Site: brandenburg
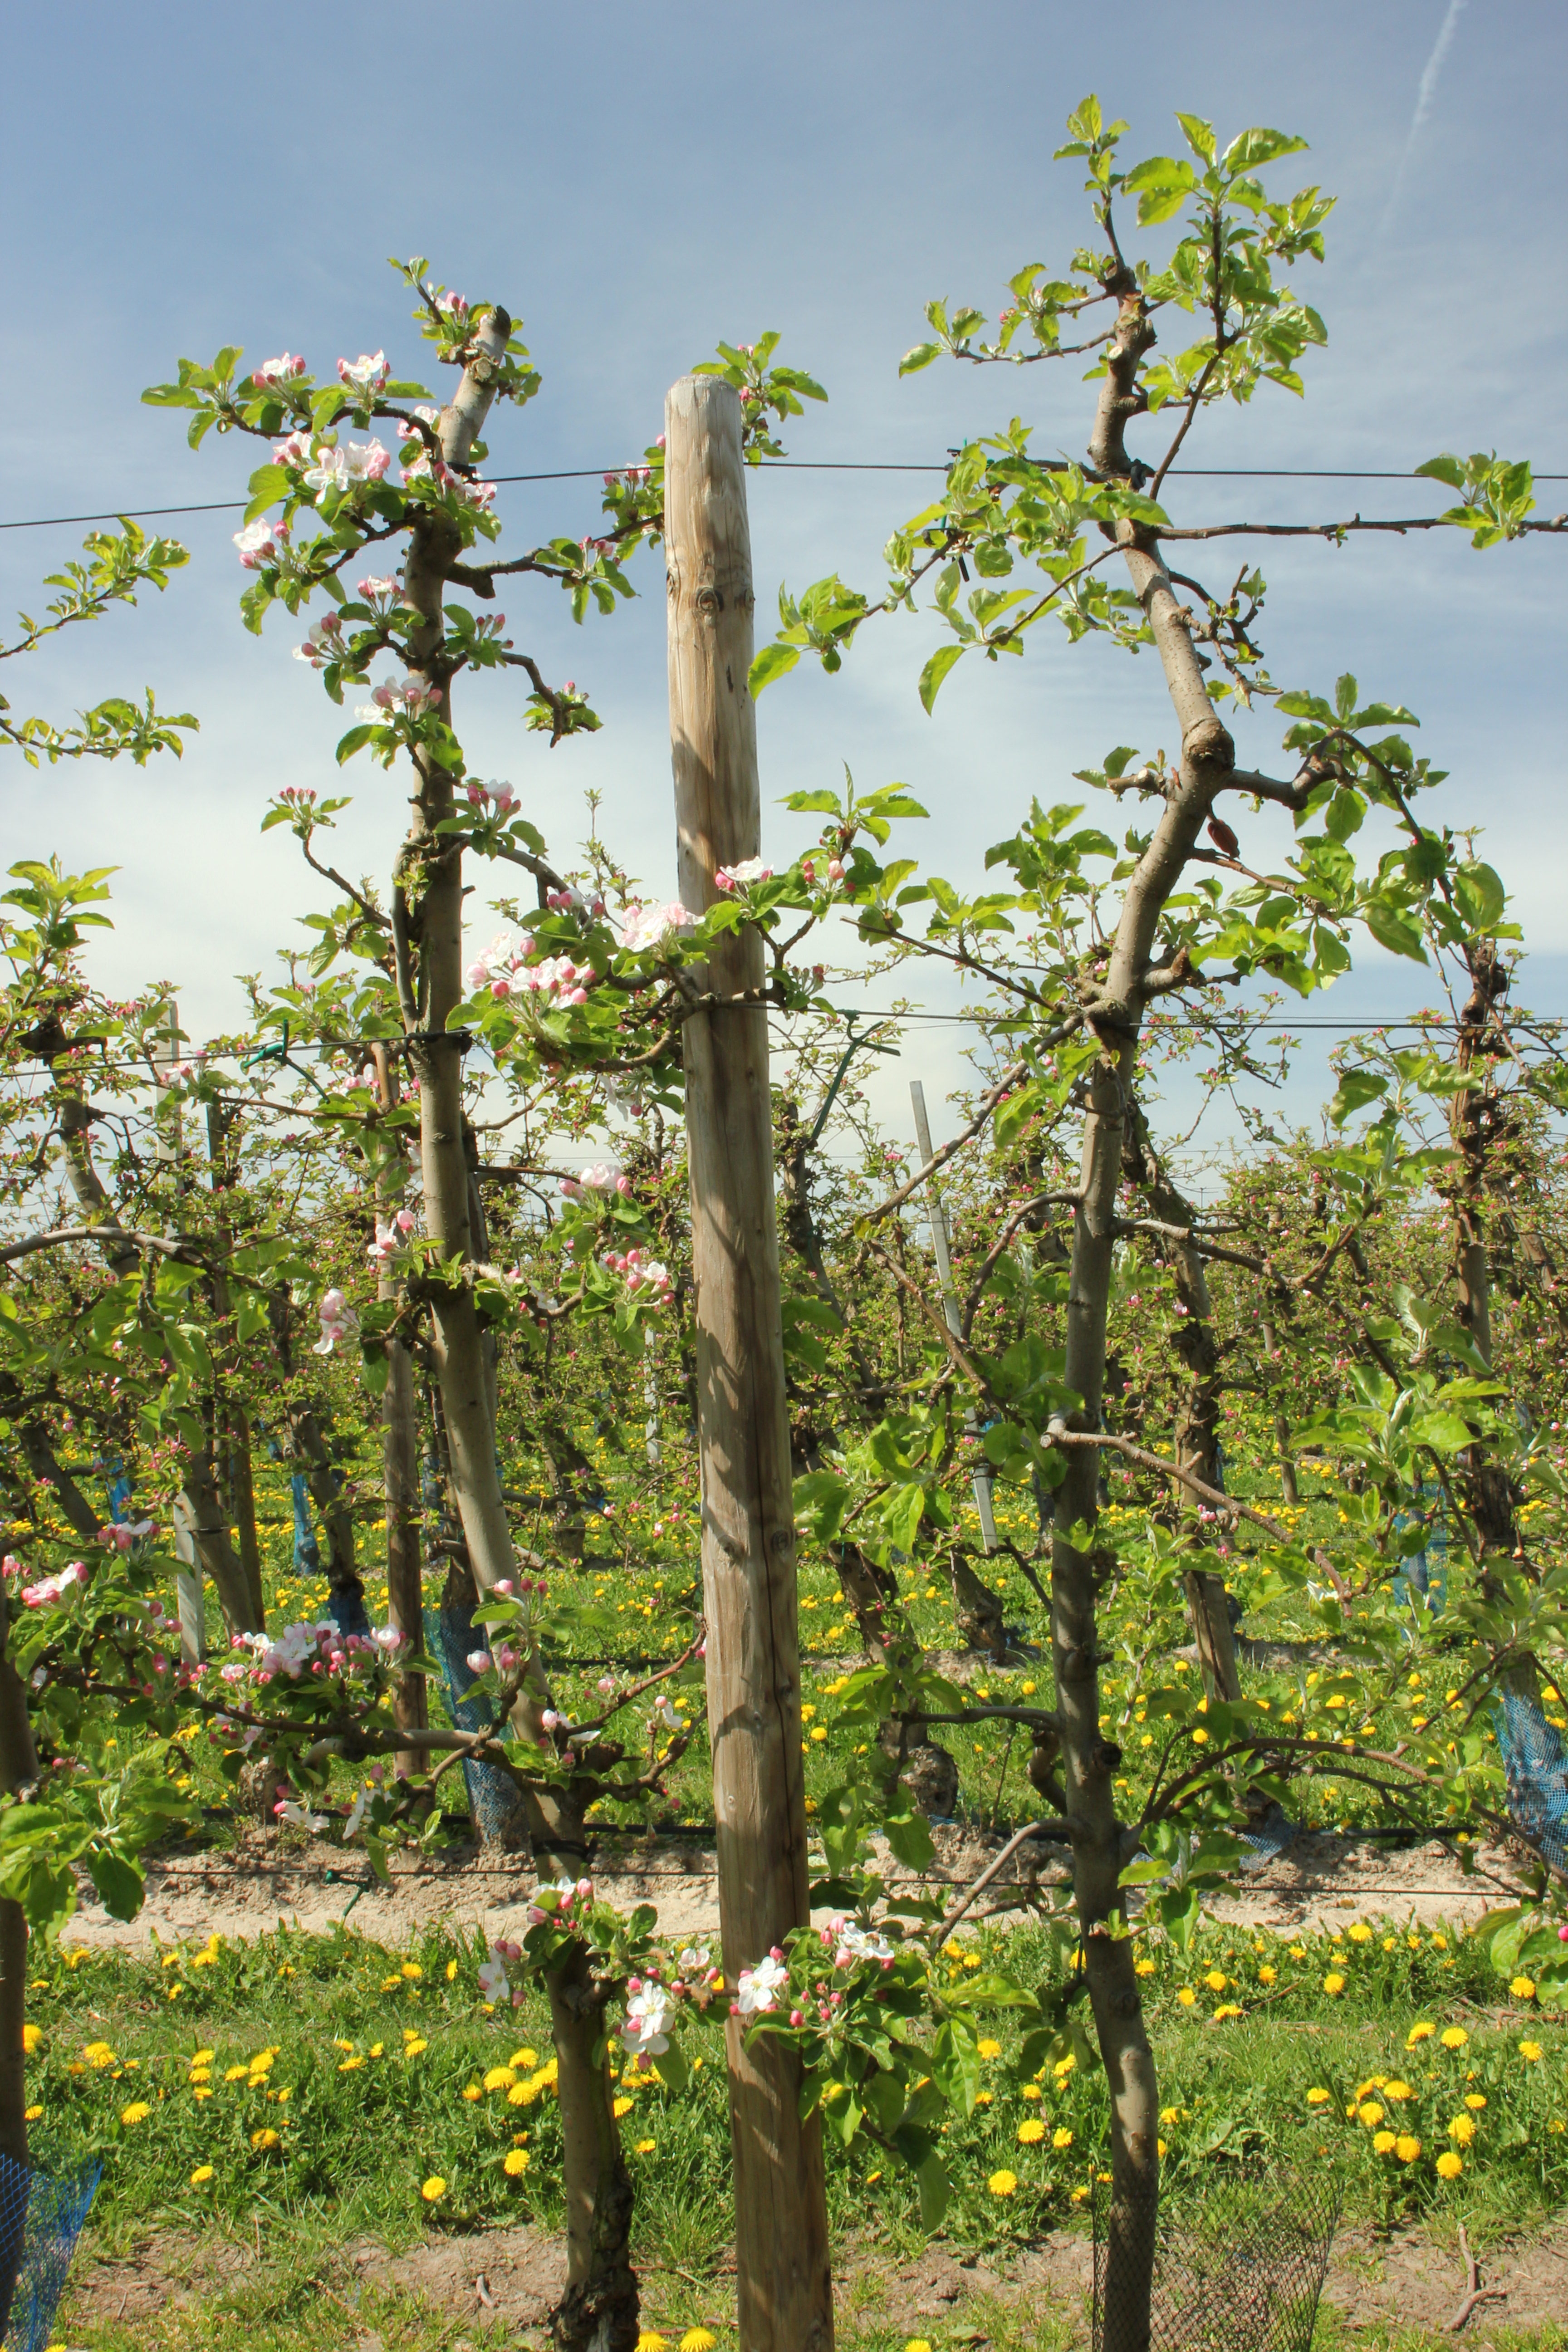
Growth stage (BBCH 57): Inflorescence emergence